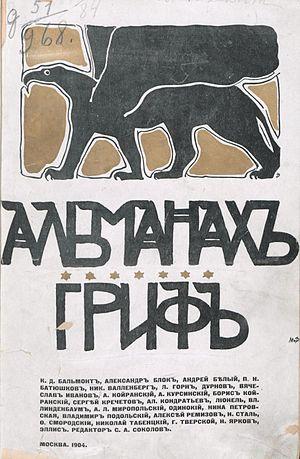
Grif est une maison d'édition de Moscou, fondée par Sergueï Sokolov-Kretchetov, aussi rédacteur en chef qui publiait sous le pseudonyme de Sergueï Kretchetov.